Bethnal Green

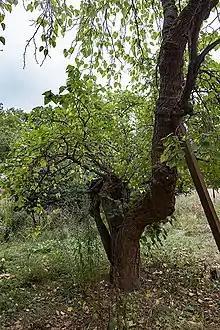
The Bethnal Green Mulberry, at the former London Chest Hospital.

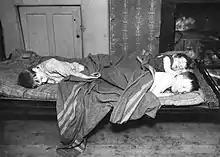
Slum children in bed, Bethnal Green, 1900–1910

In what would become northern Bethnal Green (known as Cambridge Heath) a tract of common land, which stretched to the east and west, a part of the Manor and Ancient Parish of Stepney. The heath was used as pasture where people grazed their sheep in the 13th century, though 1275 records suggest at least one house stood there. Stepney's Manor House (known as "Bishopswood", later "Bishop's Hall") was located in Bethnal Green from at least 1207, on a site subsequently occupied by the London Chest Hospital.